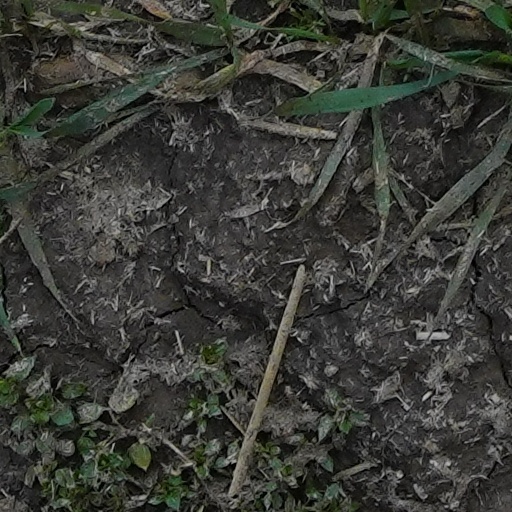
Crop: wheat